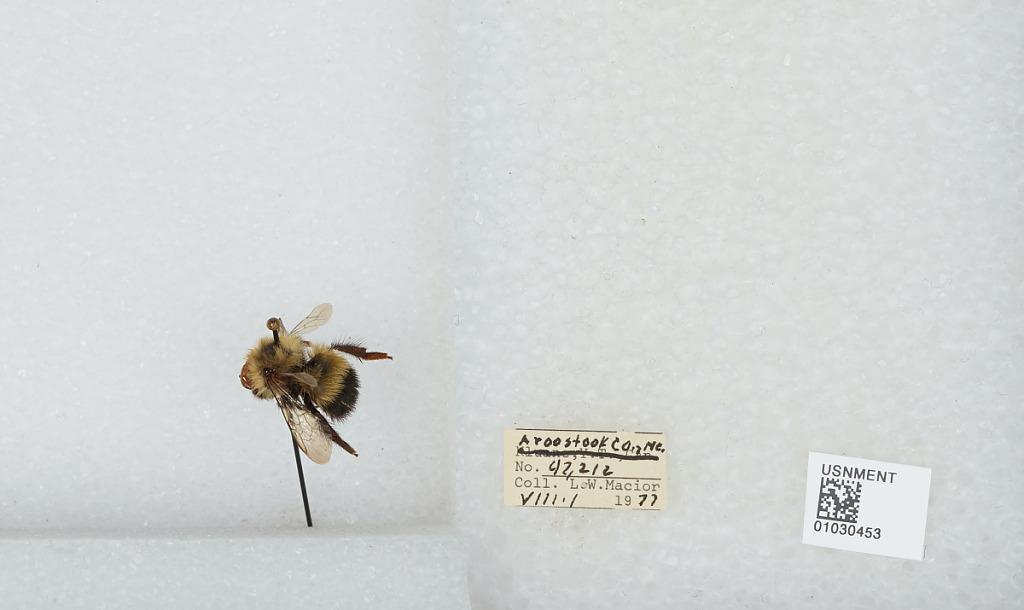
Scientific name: Bombus (Pyrobombus) vagans vagans Smith
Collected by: L. Macior
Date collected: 1977-8-1
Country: United States
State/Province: Maine
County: Aroostook
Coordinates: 46.65, -68.58